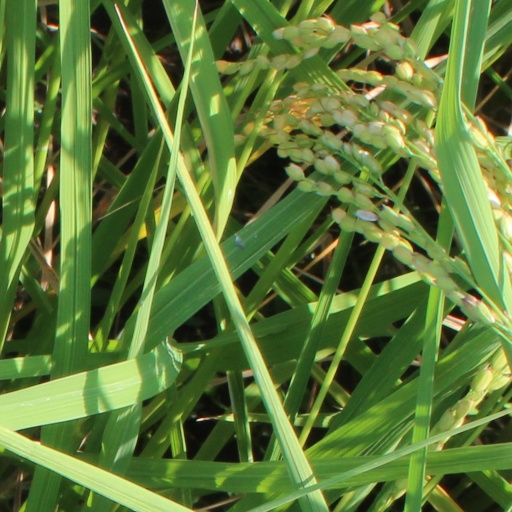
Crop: rice